Central region (Eritrea)

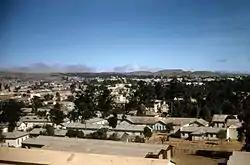
A view of Asmara

The Central region is the smallest region in Eritrea, and contains the major city and national capital, Asmara. The region is situated inland, and borders Anseba to the north-west, the Northern Red Sea region to the north-east, the Southern region to the south, and Gash-Barka to the west. Much of the architecture in the region reflects Italian colonial influences. The topography of the region has highland plateau, which are cooler than the regions around the coastal plains. There are two rainy seasons, the heavier one during summer and the lighter one during spring. The climate and geography of the region along with other regions of Eritrea is similar to the one of Ethiopia. The average elevation in the region is around to . The hottest month is May recording temperatures up to , while the coldest month is December to February when it reaches freezing temperature. The region received around of rainfall and the soil is conducive for agriculture.